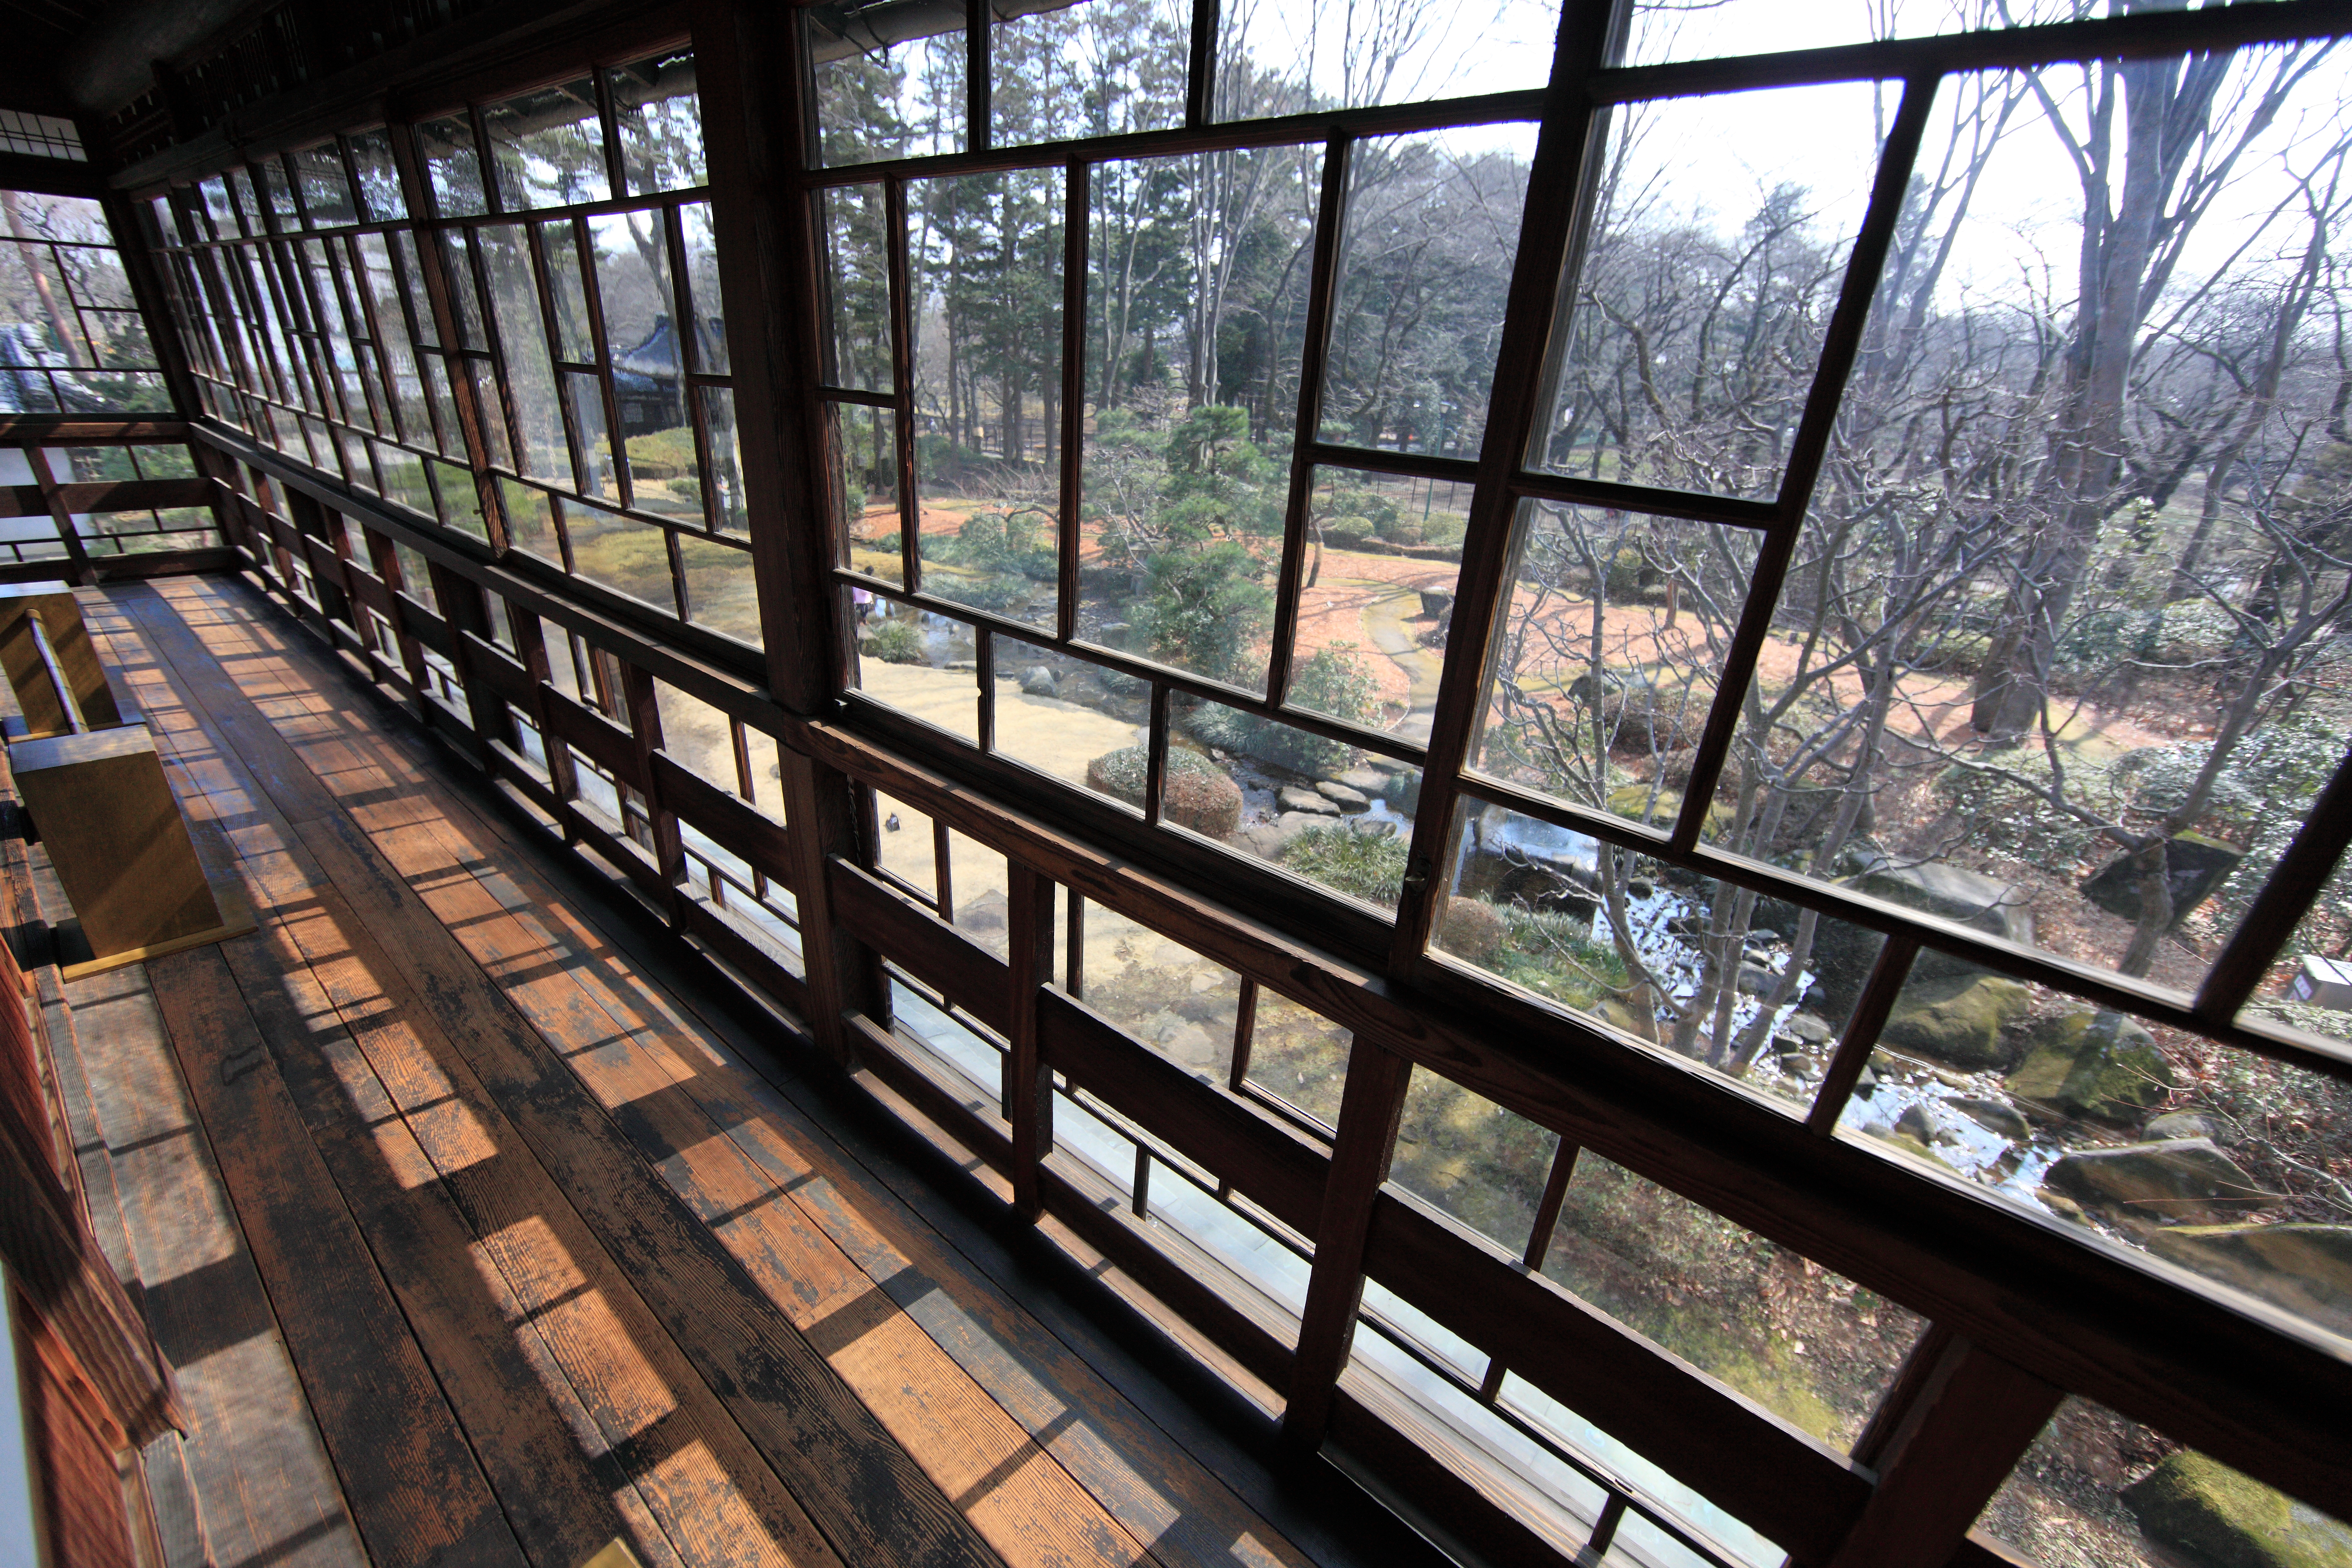
architecture, wood, house, interior, window, home, wall, transport, high, ancient, residence, design, japanese, 5d, style, hires, markii, traditional, hi, res, resolution, 5photosaday, urban area